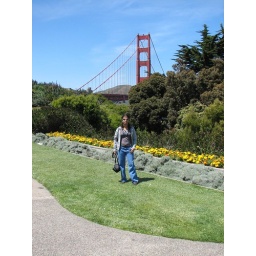
Golden gate by some grass and flowers